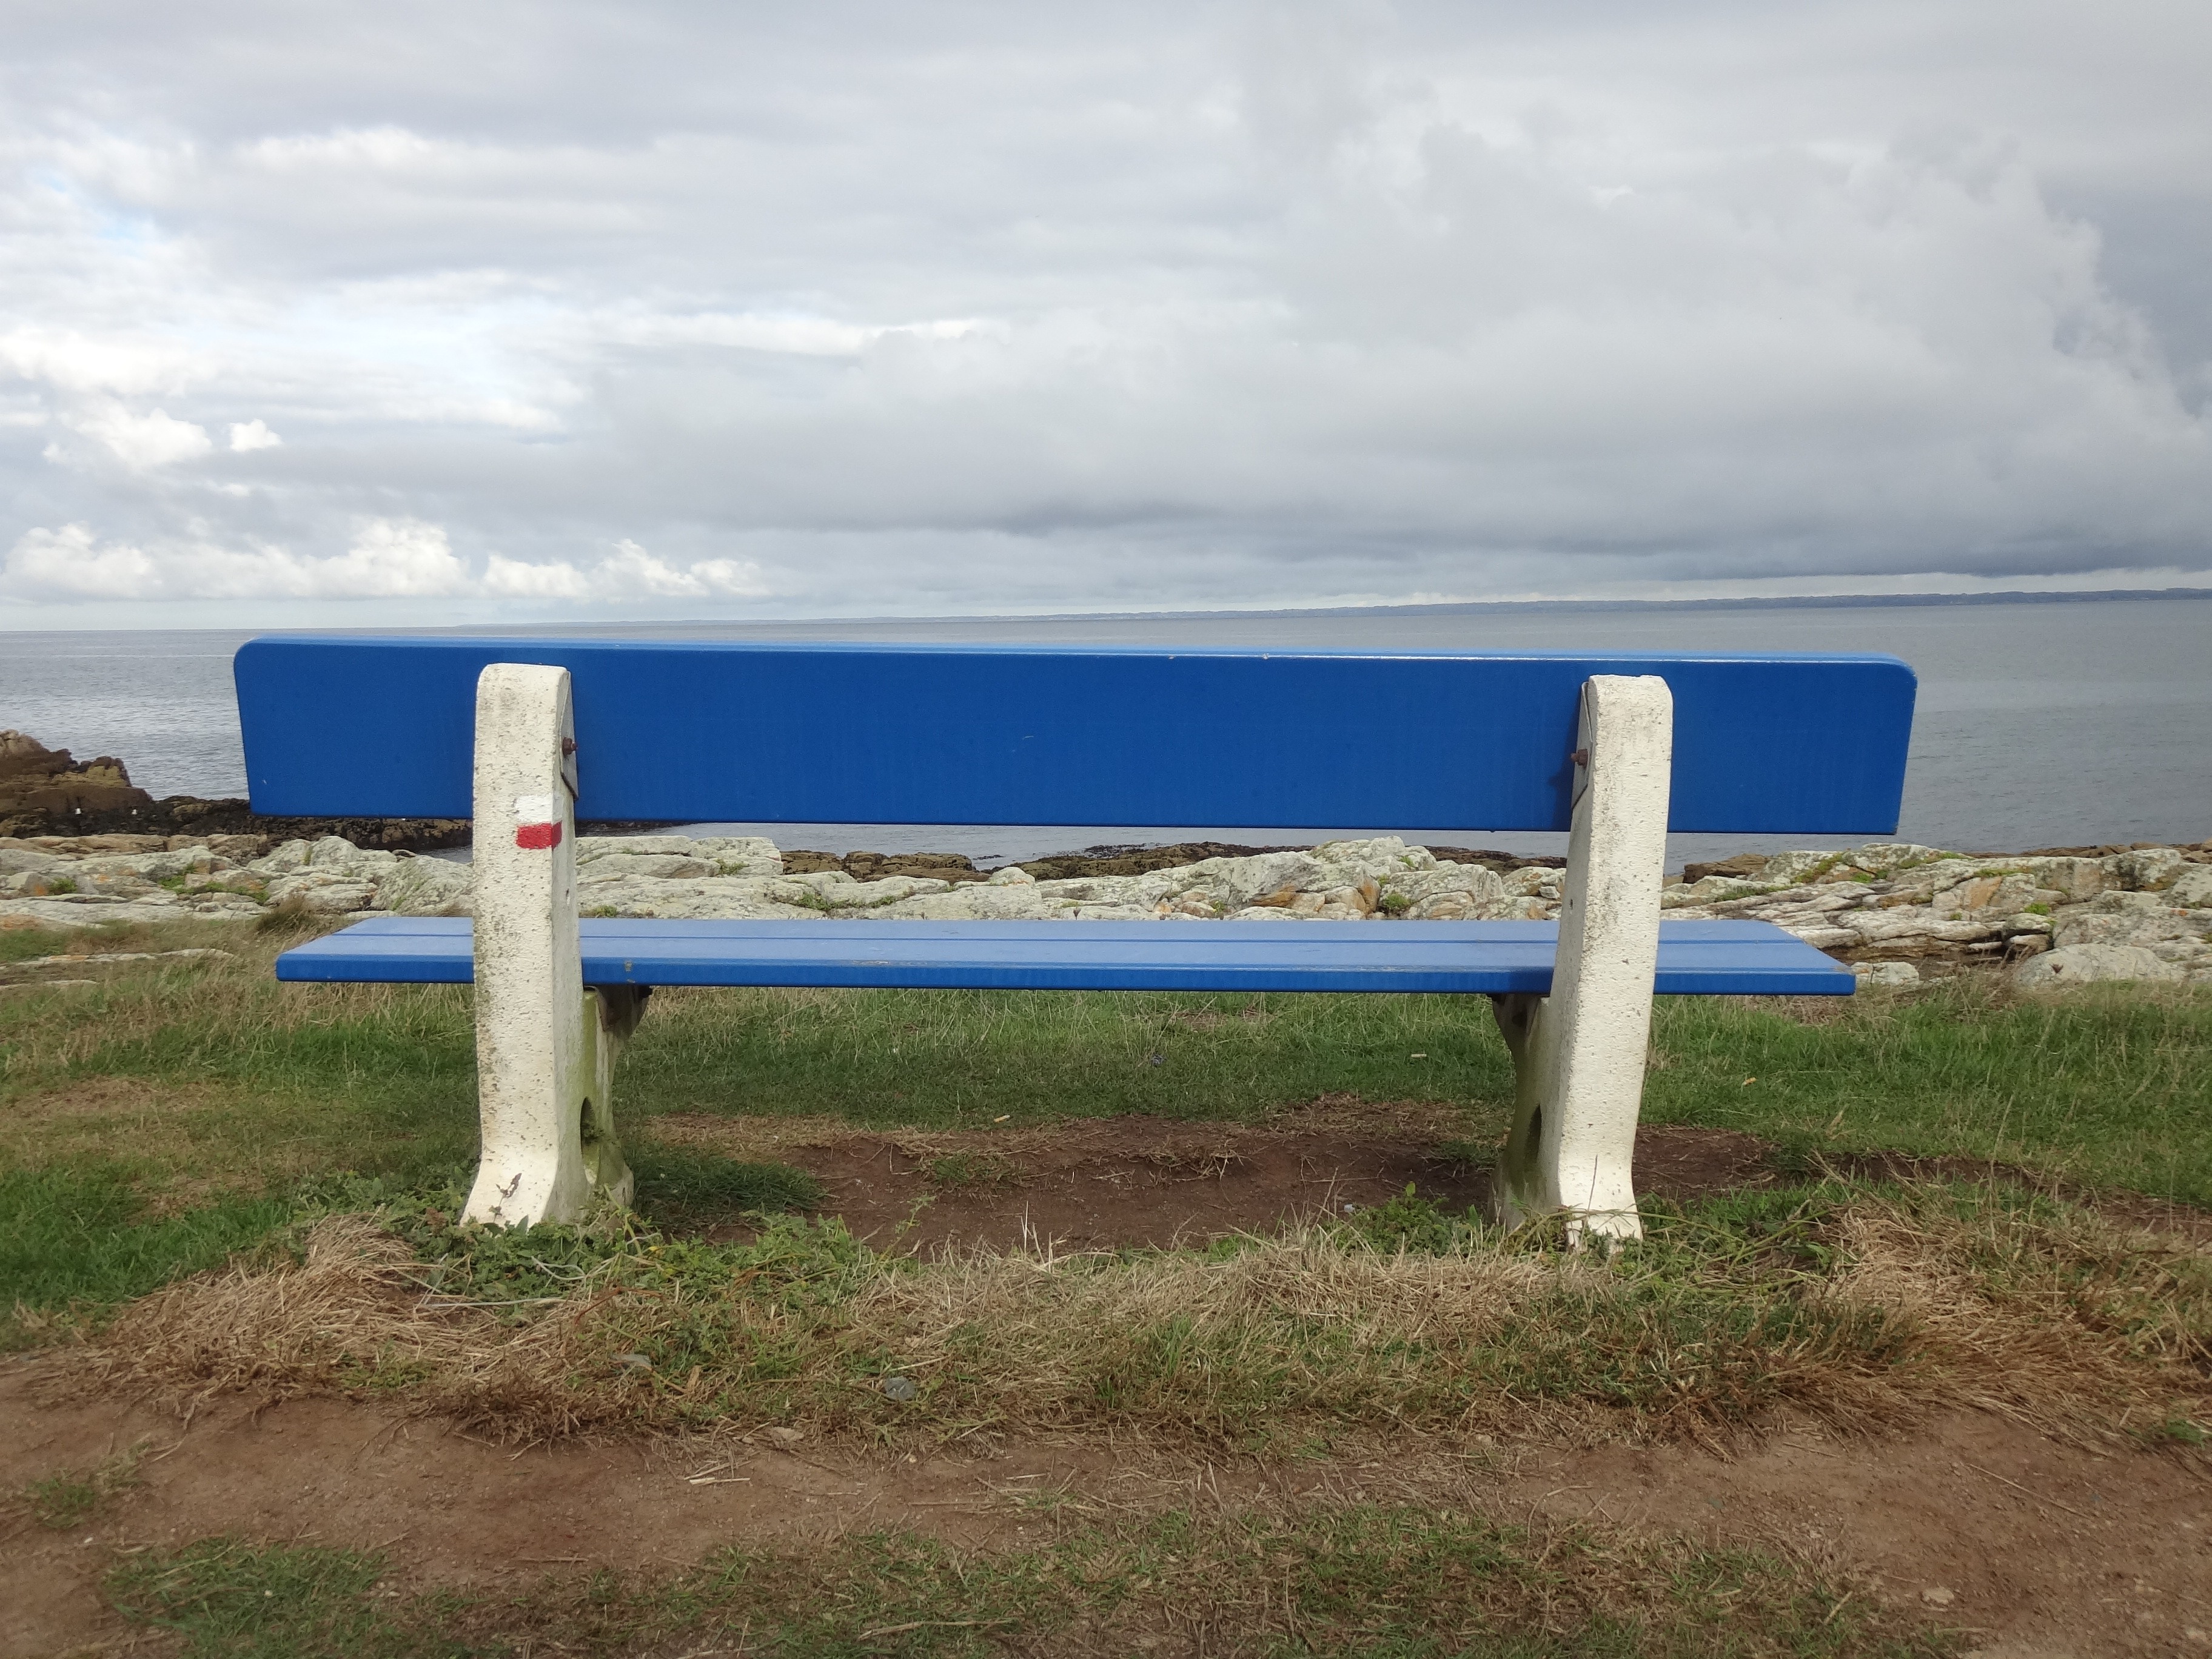
beach, sea, coast, horizon, shore, view, wind, rest, furniture, bank, vision, outlook, sea view, brittany